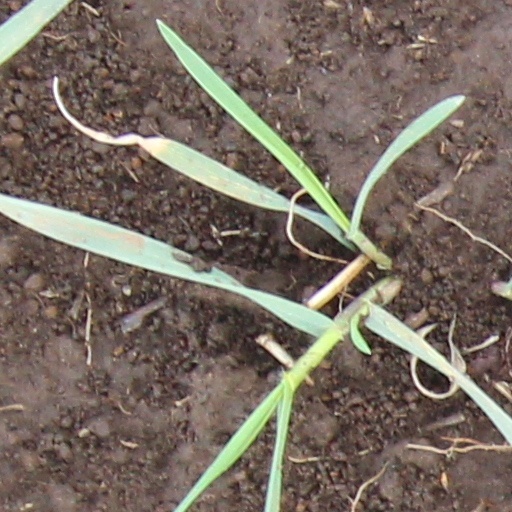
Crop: wheat